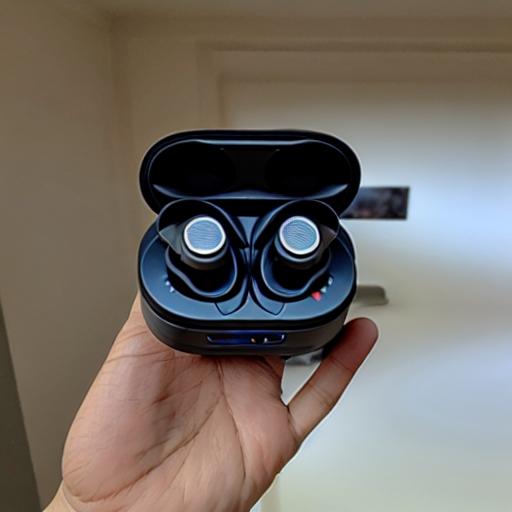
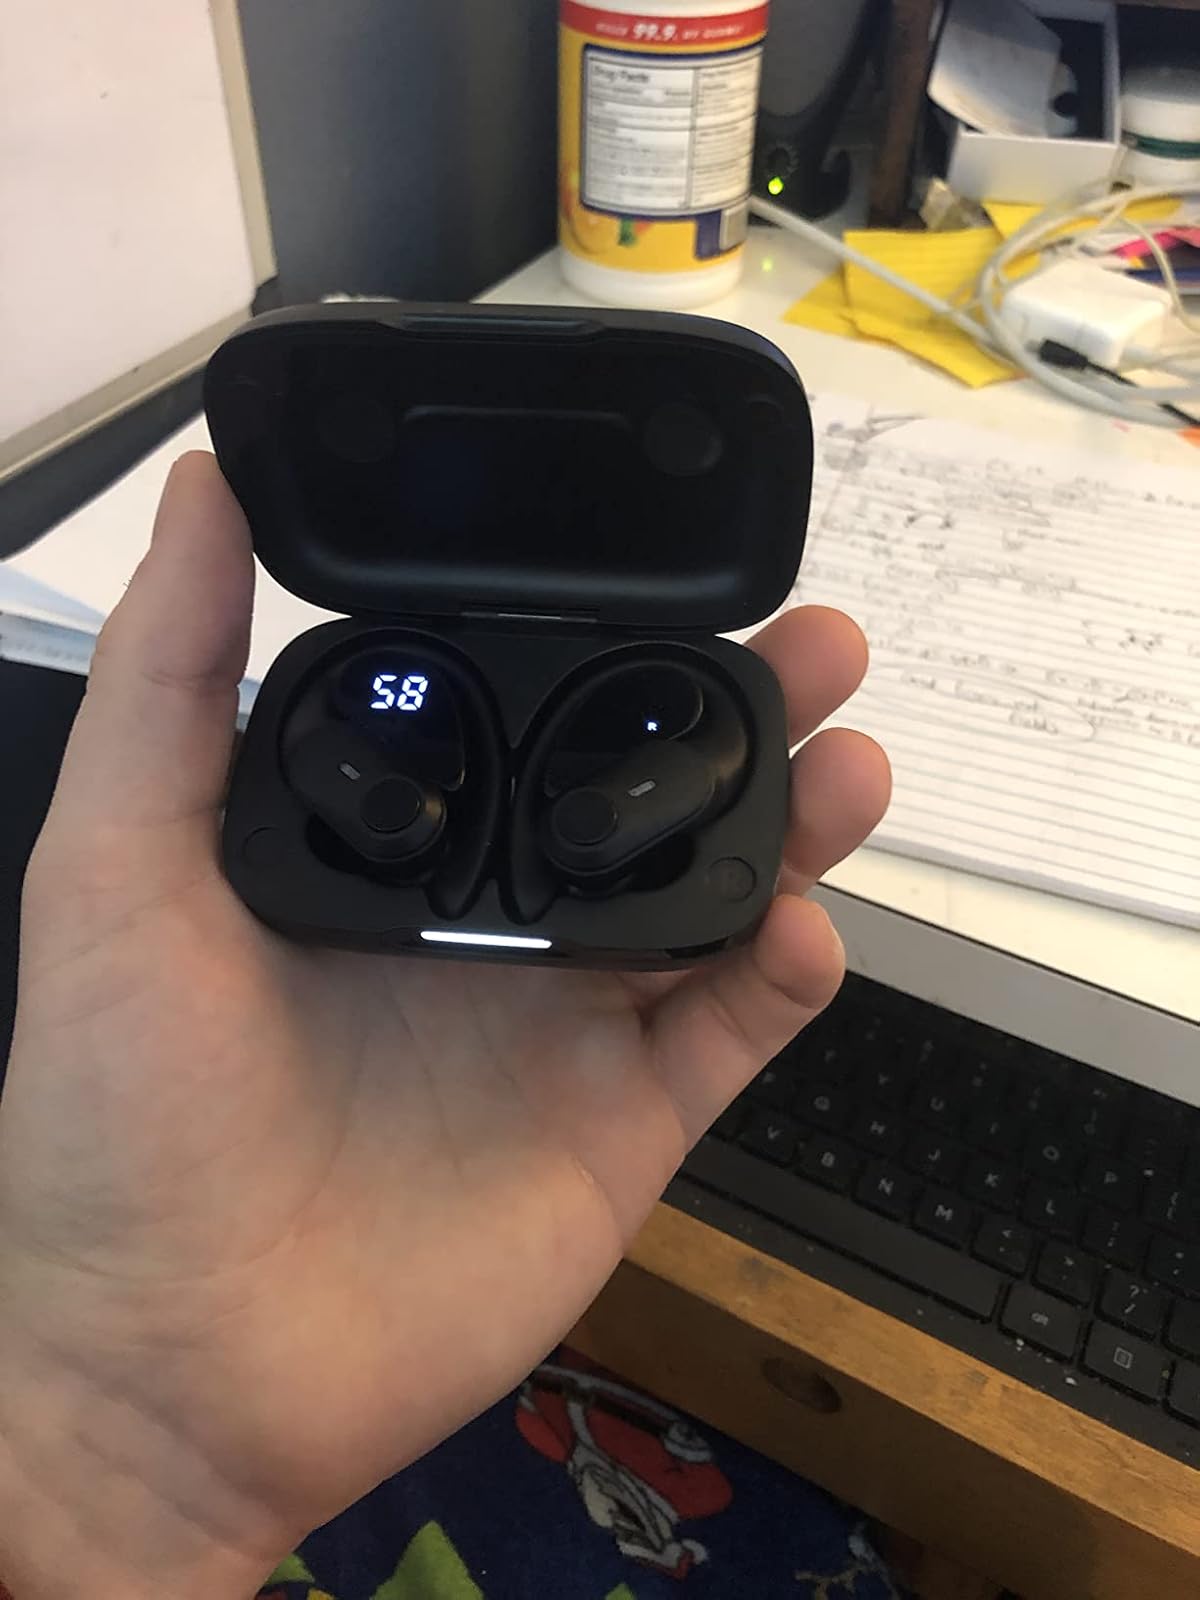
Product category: earbuds
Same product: no